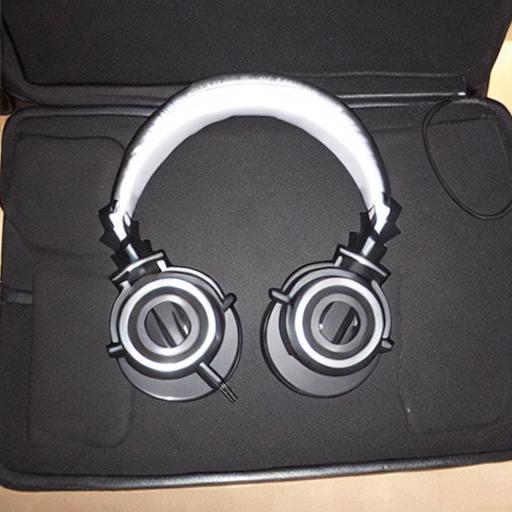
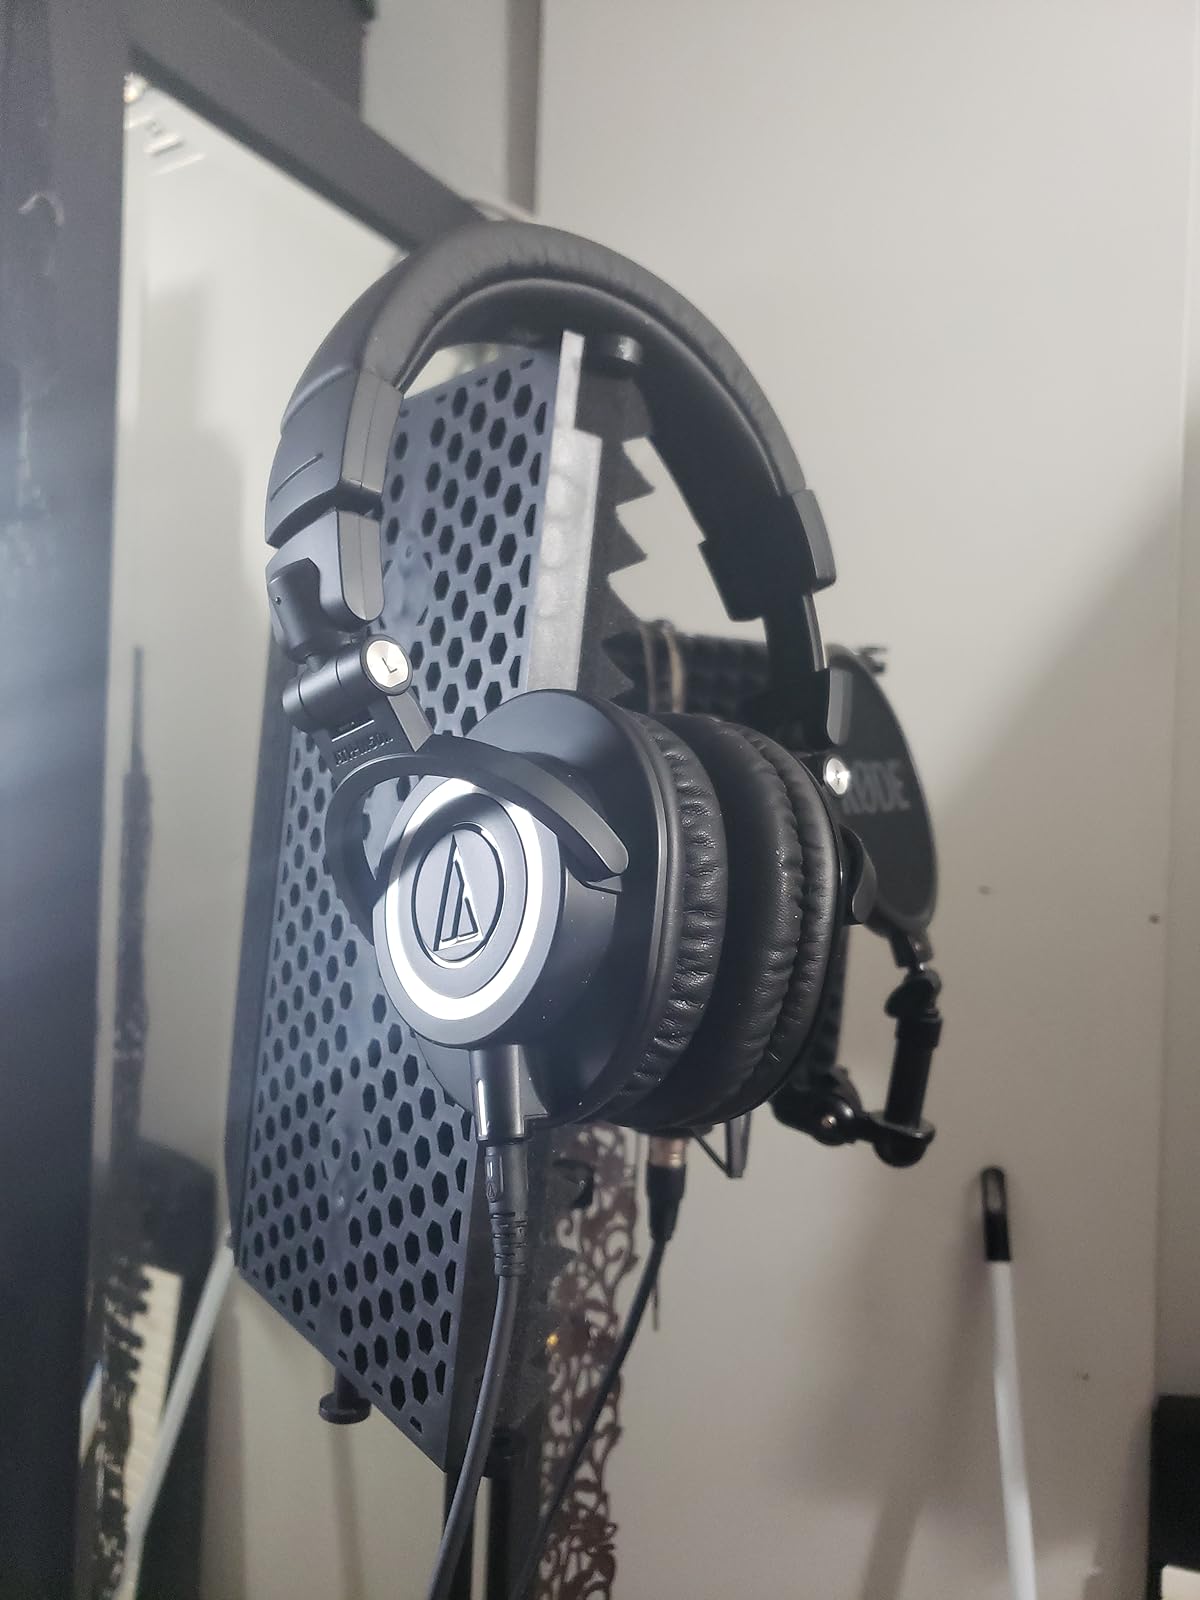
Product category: headphones
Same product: no